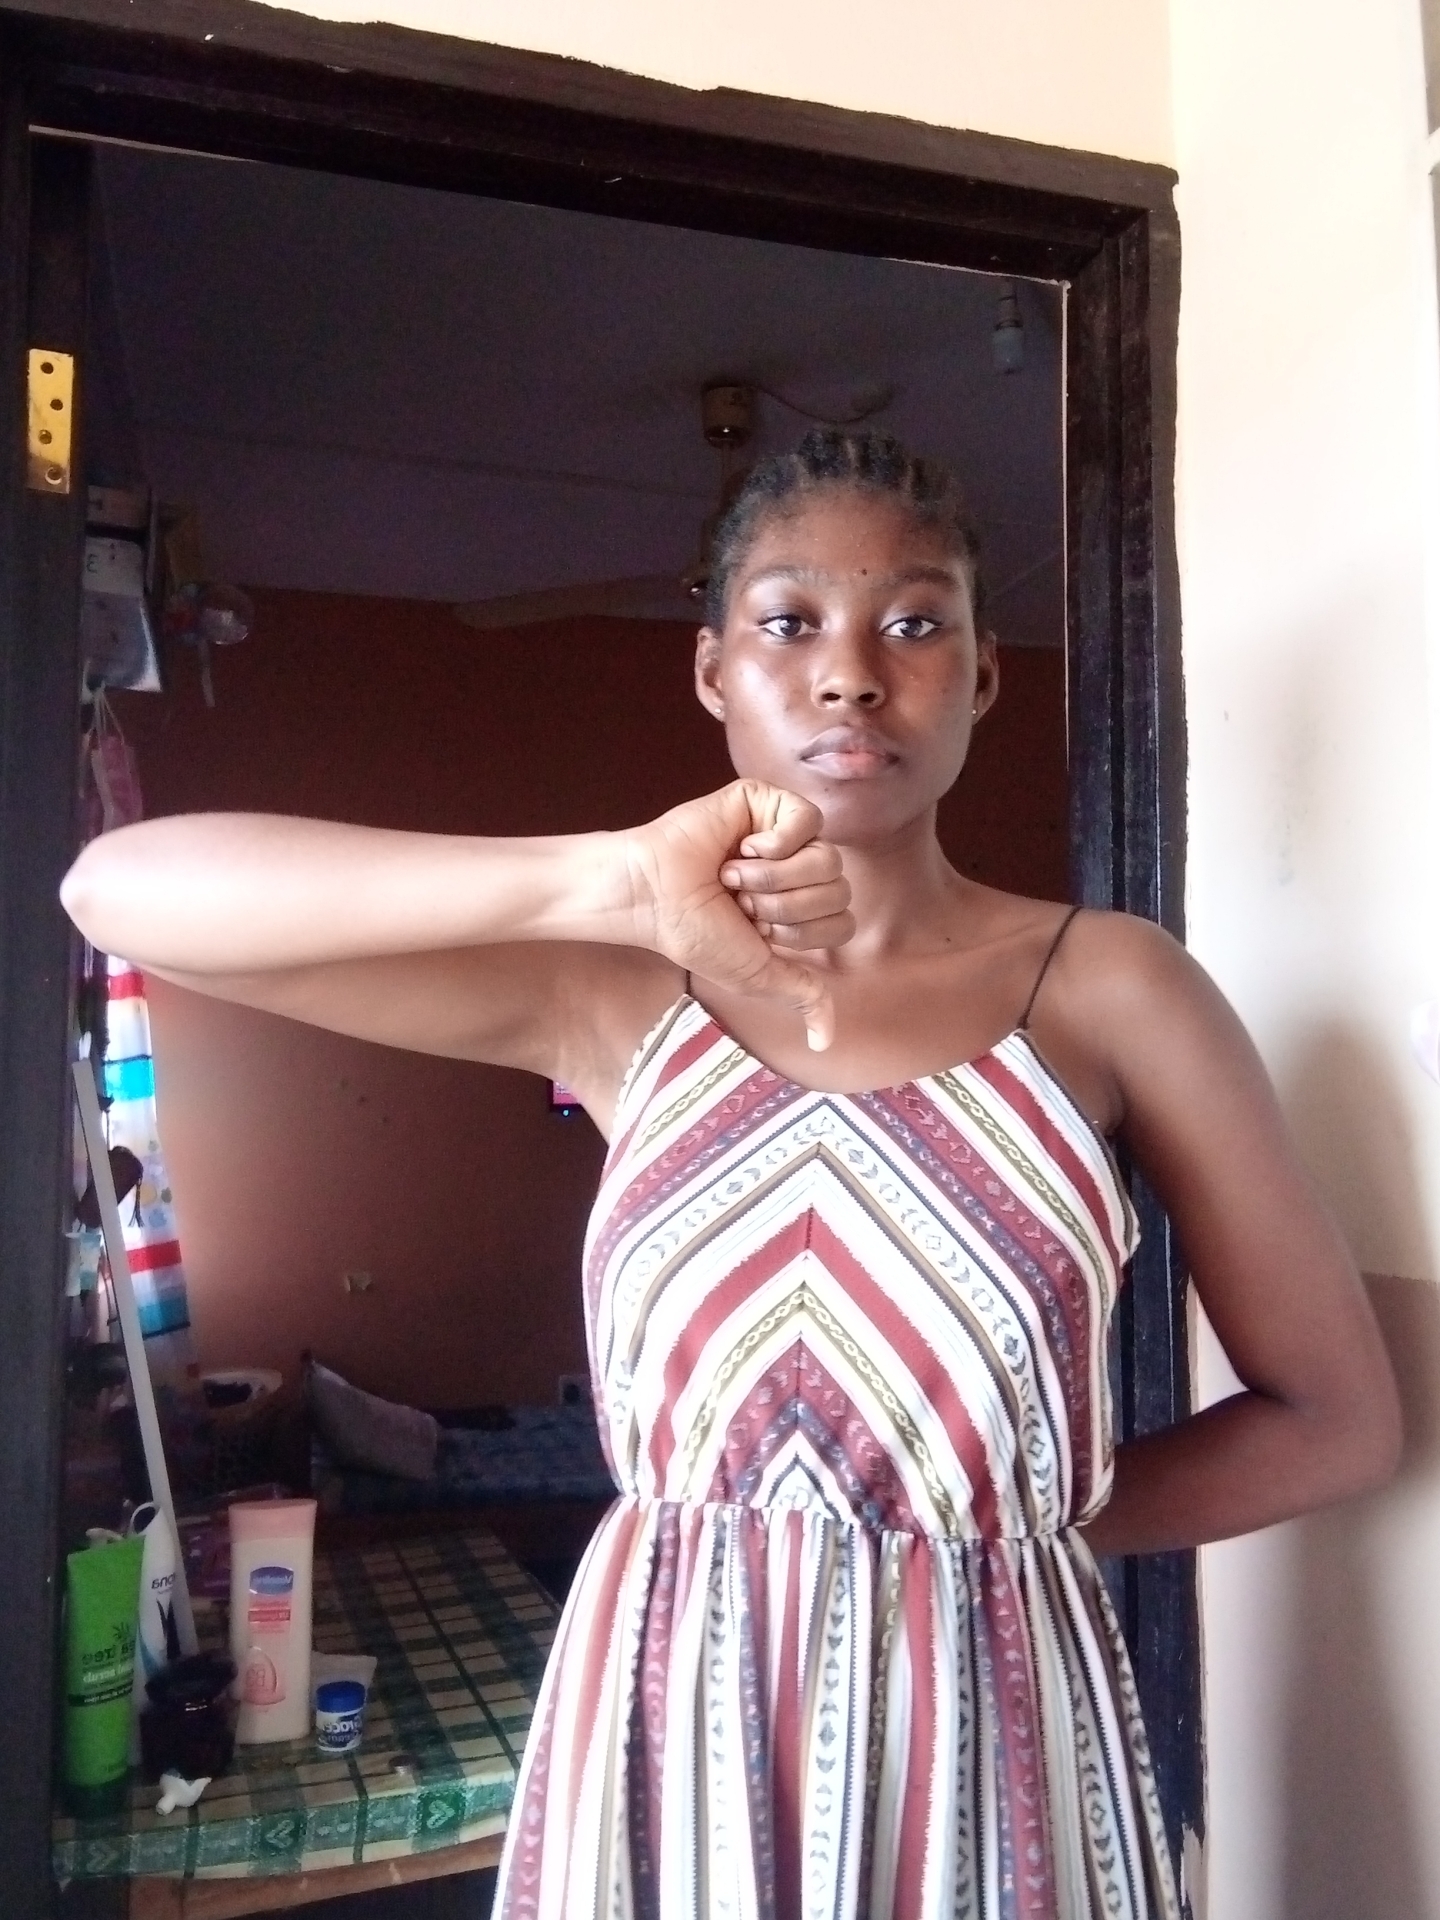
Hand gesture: dislike